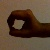
The image shows a hand gesture representing the number 0 in Indian Sign Language.